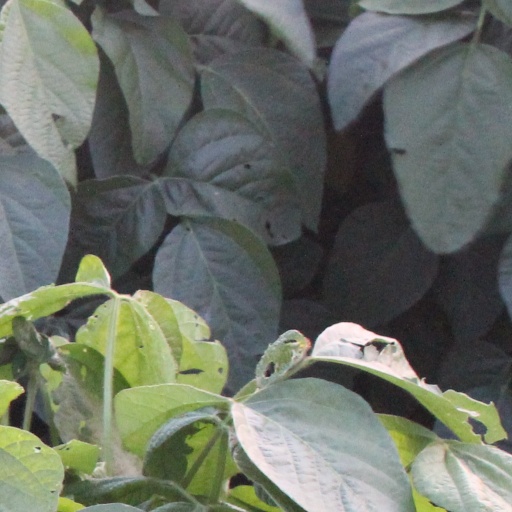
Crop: soybean